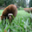
Label: mushroom